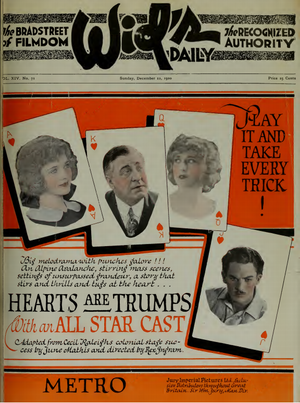
Hearts Are Trumps est un film américain réalisé par Rex Ingram, sorti en 1920.